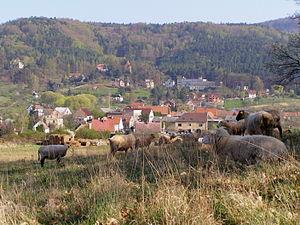
Žitenice est une commune du district de Litoměřice, dans la région d'Ústí nad Labem, en Tchéquie. Sa population s'élevait à 1 553 habitants en 2018.